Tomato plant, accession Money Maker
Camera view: horizontal (90 deg, fisheye); turntable rotation: 180 degrees
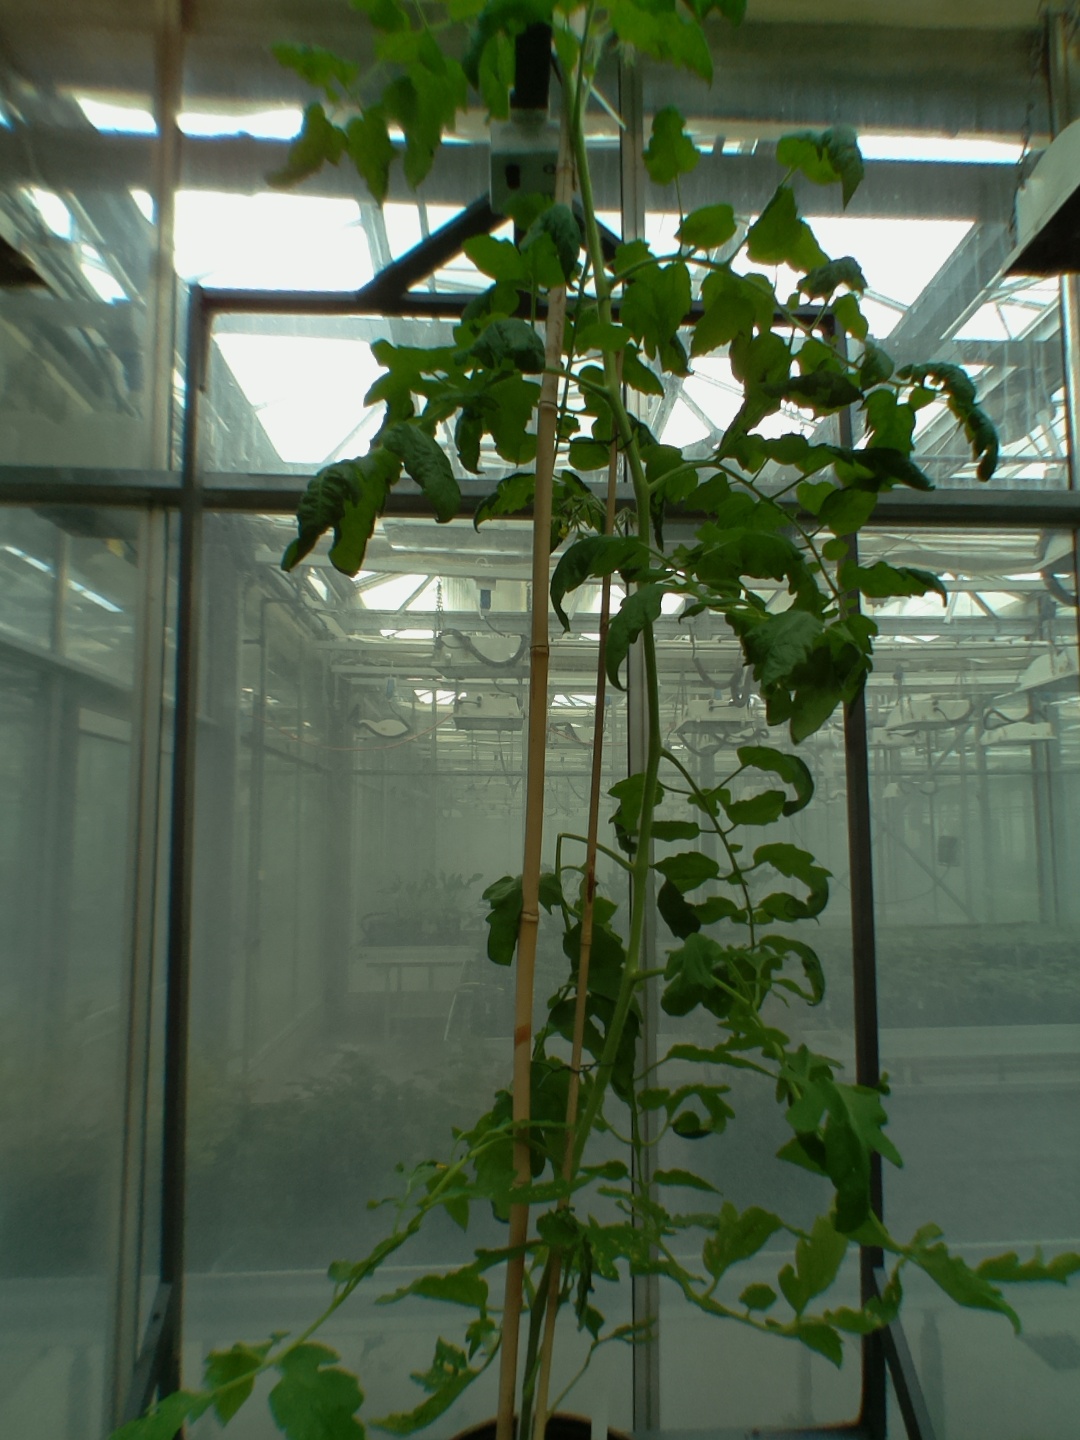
BBCH growth stage 70: Fruits at the main stem or branches visibles